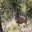
Label: deer